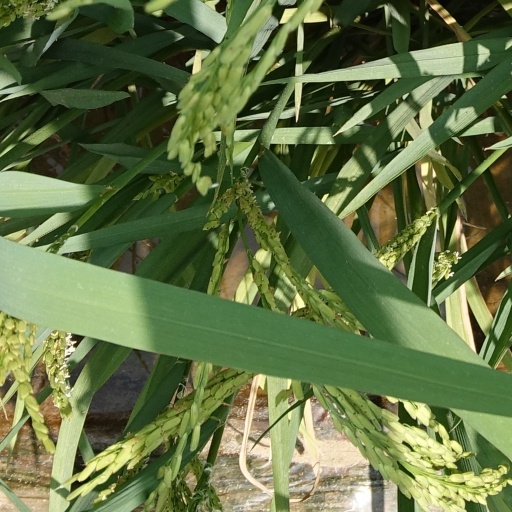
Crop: rice